Charles Payne (clergyman)

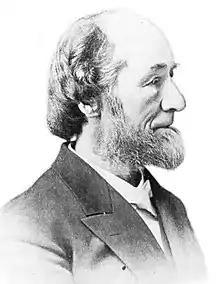

Charles Henry Payne (1830–1899), a clergyman, revised the hymn-book of the Methodist denomination in the late 19th century. He was president of Ohio Wesleyan University and an author.